Three-center four-electron bond

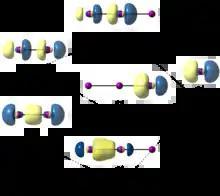
Figure 2: A donor-acceptor interaction diagram illustrating construction of the triiodide anion σ natural bond orbitals from I and I fragments.

In the natural bond orbital viewpoint of 3c–4e bonding, the triiodide anion is constructed from the combination of the diiodine (I) σ molecular orbitals and an iodide (I) lone pair. The I lone pair acts as a 2-electron donor, while the I σ* antibonding orbital acts as a 2-electron acceptor. Combining the donor and acceptor in in-phase and out-of-phase combinations results in the diagram depicted at right (Figure 2). Combining the donor lone pair with the acceptor σ* antibonding orbital results in an overall lowering in energy of the highest-occupied orbital (ψ). While the diagram depicted in Figure 2 shows the right-hand atom as the donor, an equivalent diagram can be constructed using the left-hand atom as the donor. This bonding scheme is succinctly summarized by the following two resonance structures: I—I···I ↔ I···I—I (where "—" represents a single bond and "···" represents a "dummy bond" with formal bond order 0 whose purpose is only to indicate connectivity), which when averaged reproduces the I—I bond order of 0.5 obtained both from natural bond orbital analysis and from molecular orbital theory.